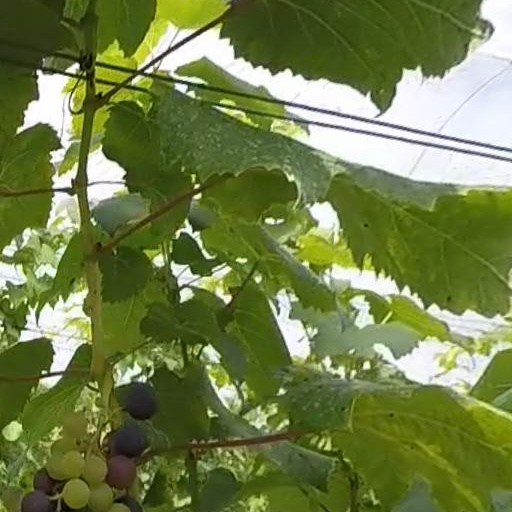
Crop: grape